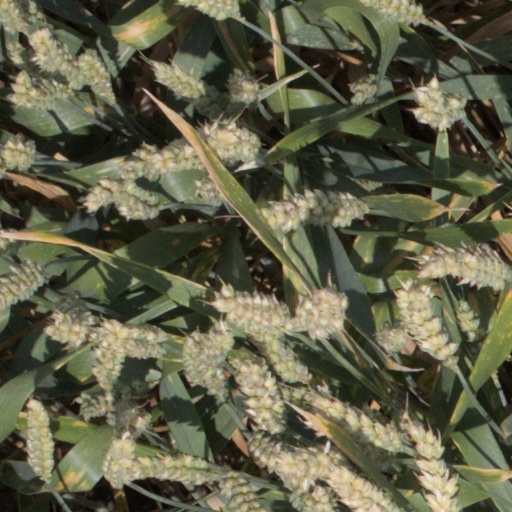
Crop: wheat